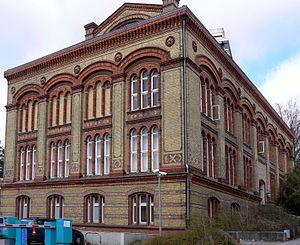
Le muséum zoologique de Kiel est un muséum zoologique situé à Kiel en Allemagne, dépendant de l'université de Kiel. Il a été fondé par Karl August Möbius en 1881.
La biologie marine, étude de la vie dans les mers et les océans, a contribué à l'avancée des connaissances dans de nombreux domaines : bien sûr en zoologie et en biologie, mais aussi en embryologie, dans le domaine de l'évolution, de l'écologie, etc. Ce dossier est destiné à rappeler les principales étapes de cette histoire et à orienter vers les articles majeurs.